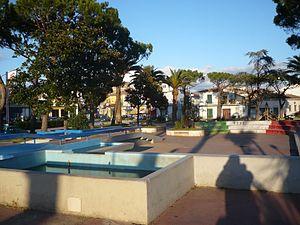
Cellole est une commune de la province de Caserte dans la Campanie en Italie.